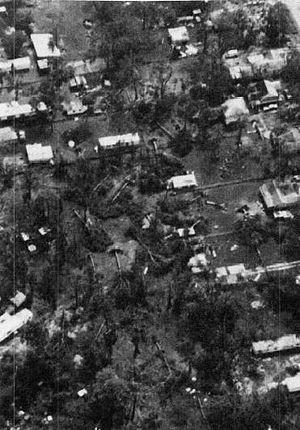
L’ouragan Alicia a été un des cyclones tropicaux les plus coûteux en Atlantique depuis l'ouragan Agnes en 1972. Alicia était la troisième dépression tropicale, la première tempête tropicale et le seul ouragan majeur de la saison cyclonique 1983 dans l'océan Atlantique nord. Il a frappé directement Galveston et Houston au Texas provoquant 2,6 milliards de dollars US de 1983, de dommages et la mort de 21 personnes ; ceci en fait le pire ouragan du Texas depuis l'ouragan Carla en 1961. De plus, Alicia est le premier cyclone tropical à causer pour un milliard de dollars de dommages dans l'histoire du Texas.